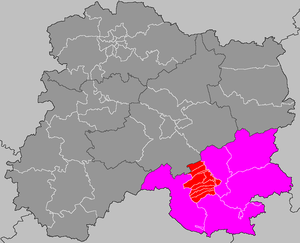
Localisation du canton de Vitry-le-François-Ouest
Liste des 23 cantons du département de la Marne, par arrondissement.
Le canton de Vitry-le-François-Ouest est une division administrative française située dans le département de la Marne et la région Champagne-Ardenne. Il disparaît en 2015 au profit du canton de Vitry-le-François-Champagne et Der.